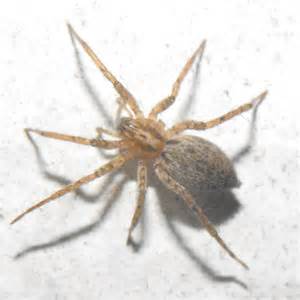
Label: spider